Phoenix Fan Fusion

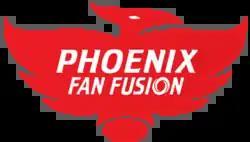

Phoenix Fan Fusion (formerly Phoenix Comicon and Phoenix Comic Fest) is a speculative fiction entertainment and comic book convention held annually in Phoenix, Arizona. It was founded as the Phoenix Cactus Comicon in June 2002, and originally consisted of a one-day six-hour event held in Ahwatukee, Arizona. The convention plays host to comic related panels, programming events, art contests, and autograph signings for all ages. It is a three-day event (Friday-Sunday) held during the summer at the Phoenix Convention Center in downtown Phoenix. On Thursday evening prior to the official opening of the event, there is a preview for professionals, exhibitors, and select guests pre-registered for all three days.